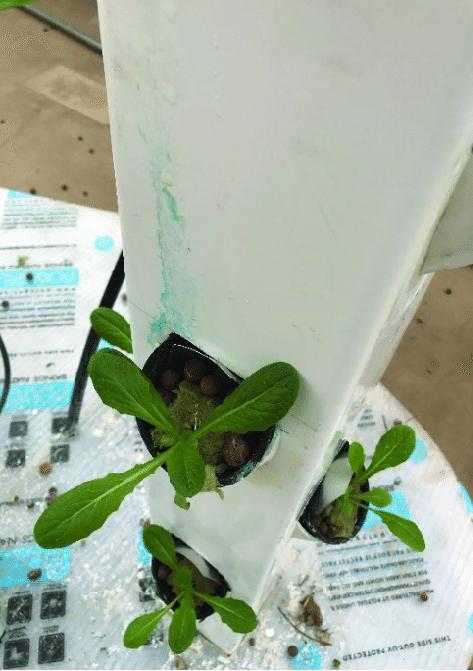
Mimea midogo iliyopandwa kwenye mfumo wa [cs]hydroponic[cs]. Mfumo huu mweupe una mashimo ambapo mimea inakua vizuri. Majani ya kijani kibichi yanaonekana wazi yakionyesha ukuaji mzuri. Mbinu hii ya kilimo cha kisasa inawezesha mimea kukua bila udongo ikitumia maji yenye virutubisho.